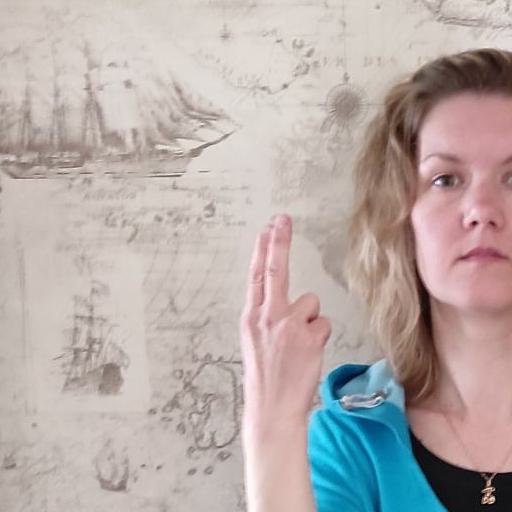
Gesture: two_up_inverted